John Murray, 4th Duke of Atholl

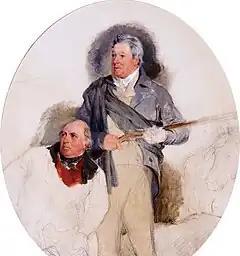

Murray was the eldest son of John Murray, 3rd Duke of Atholl, and his wife, Charlotte, 8th Baroness Strange, daughter of James Murray, 2nd Duke of Atholl. His parents were first cousins. Lord George Murray and Lord Charles Murray-Aynsley were his younger brothers. He became known by the courtesy title Marquess of Tullibardine when his father succeeded to the dukedom in 1764.